McMillan Hall

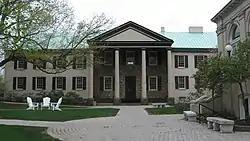

McMillan Hall is a building on the campus of Washington & Jefferson College in Washington, Pennsylvania, United States. Built in 1793, it is the only surviving building from Washington Academy. It is the eighth-oldest academic building in the United States that is still in use for its original academic purpose and is the oldest surviving college building west of the Allegheny Mountains.